Opole Town Hall

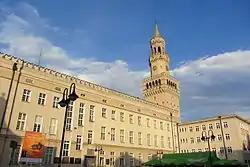
Opole Town Hall

Opole Town Hall - a town hall built in the Neo-Renaissance architectural style in the Śródmieście borough in Opole. The town hall was built on the exemplar of the Palazzo Vecchio in Florence, Italy.